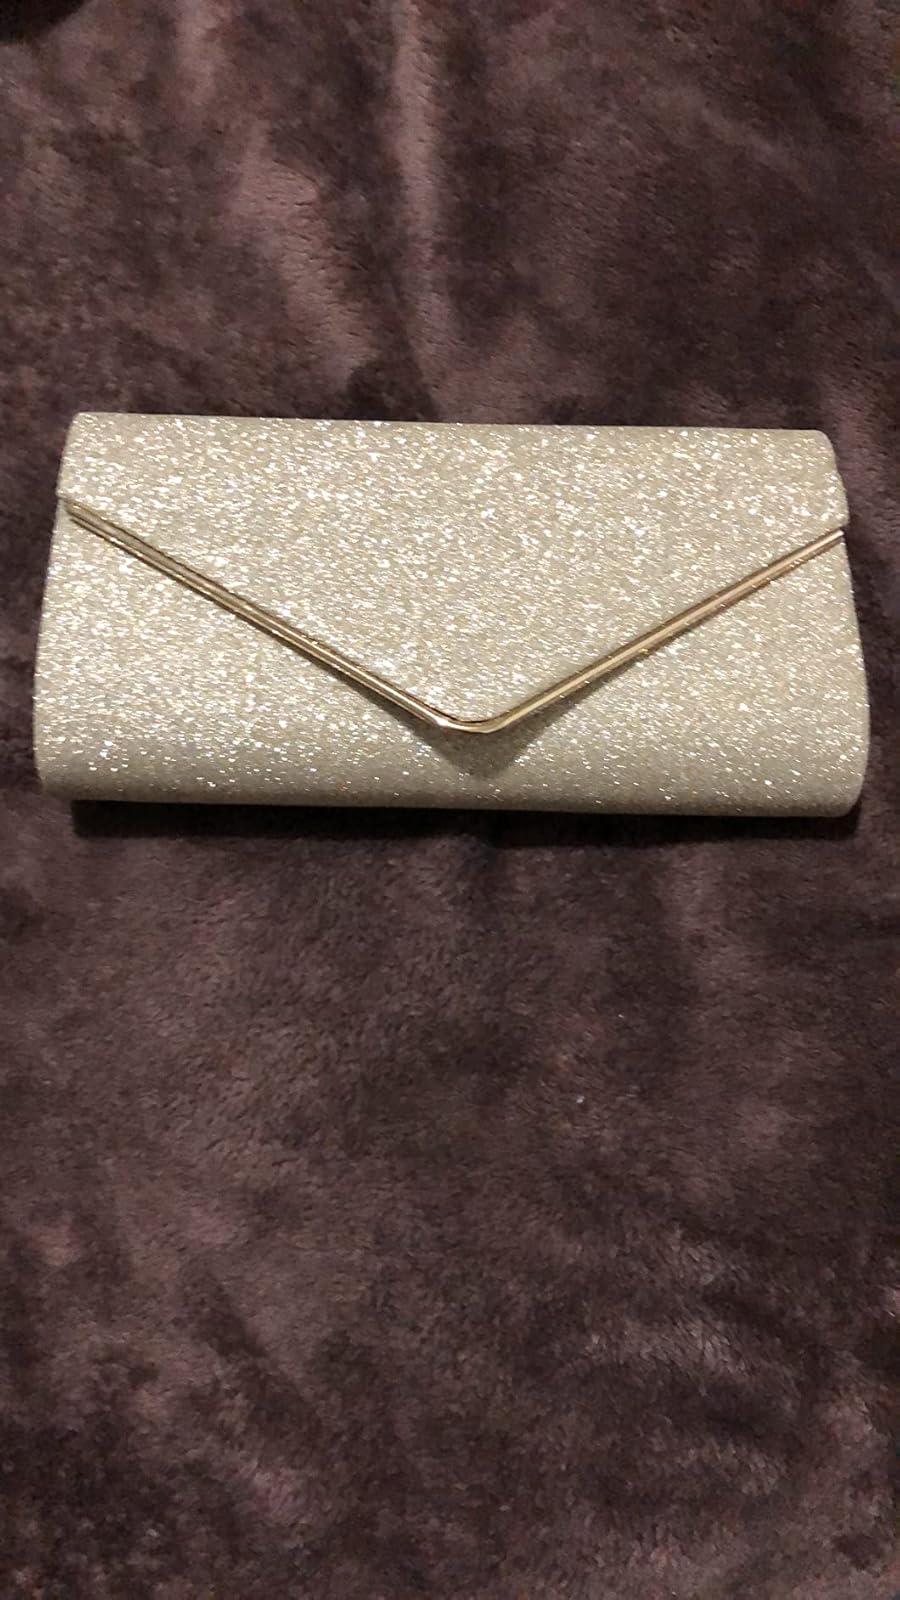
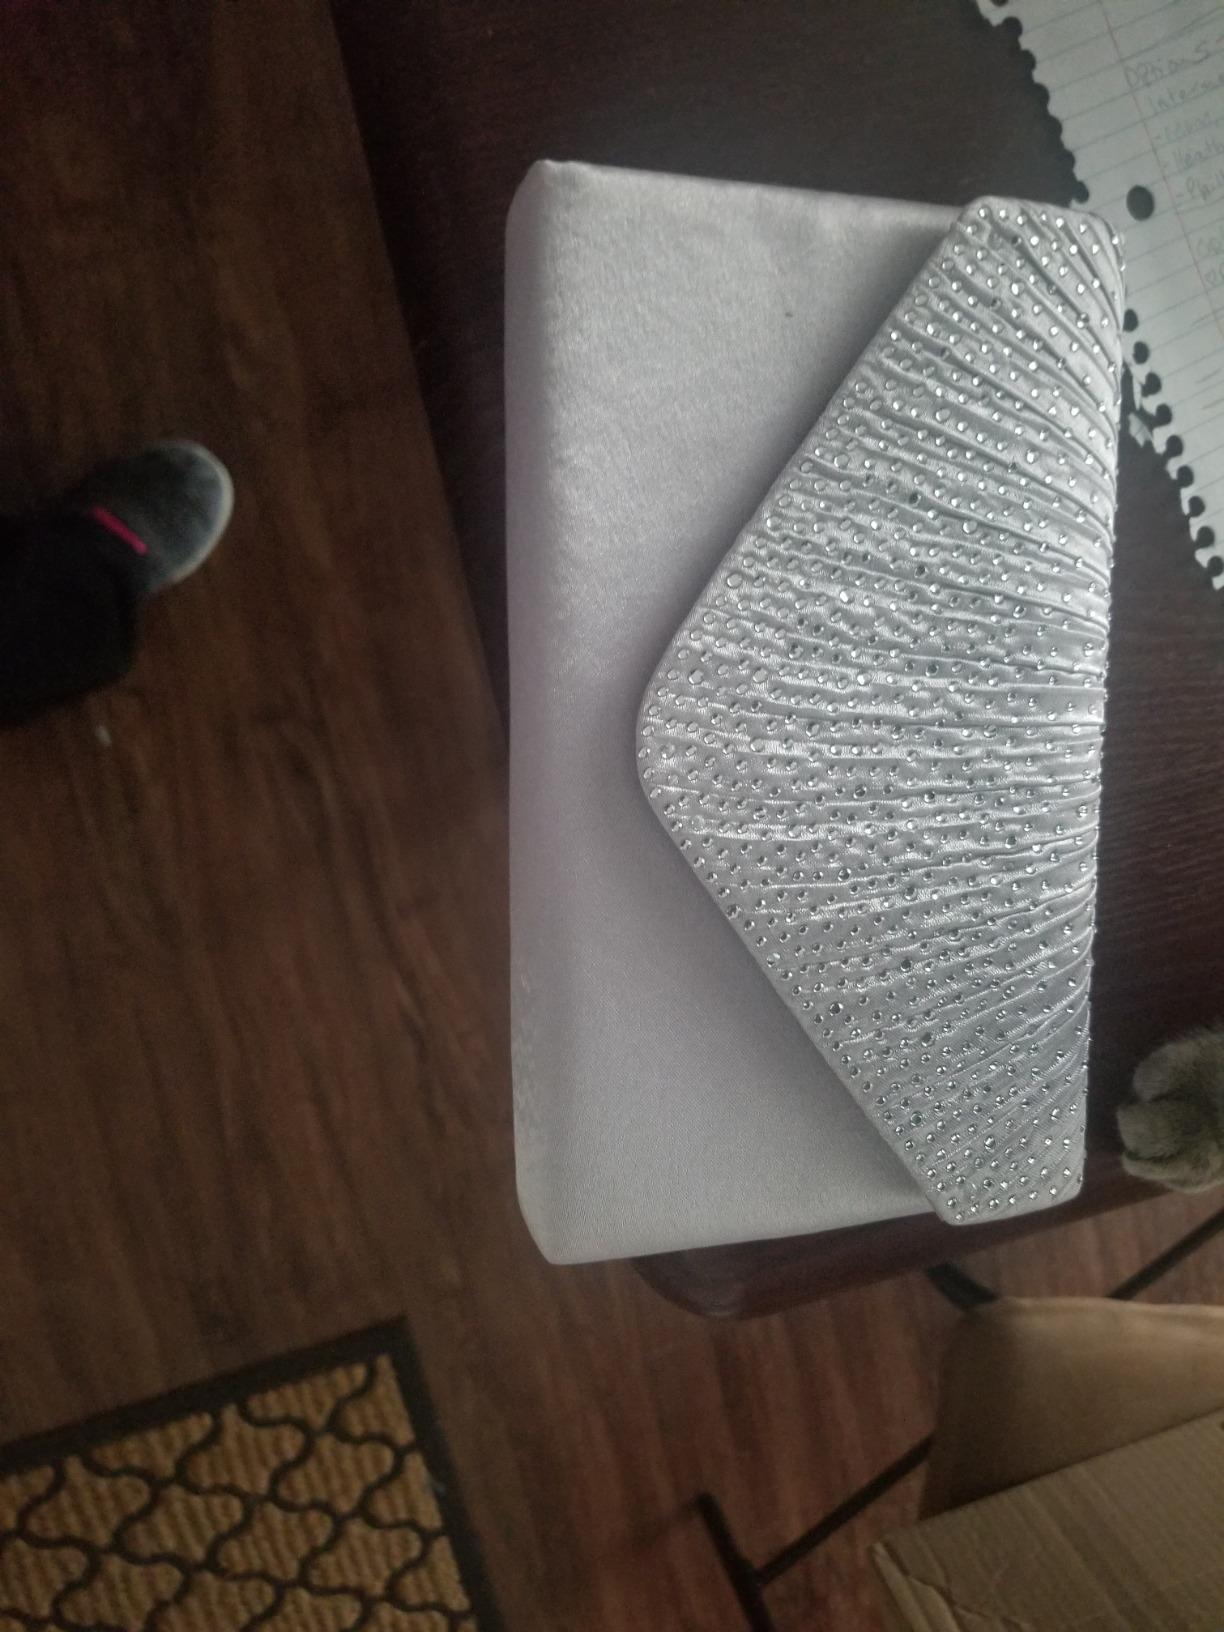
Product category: accessories_handbag
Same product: no